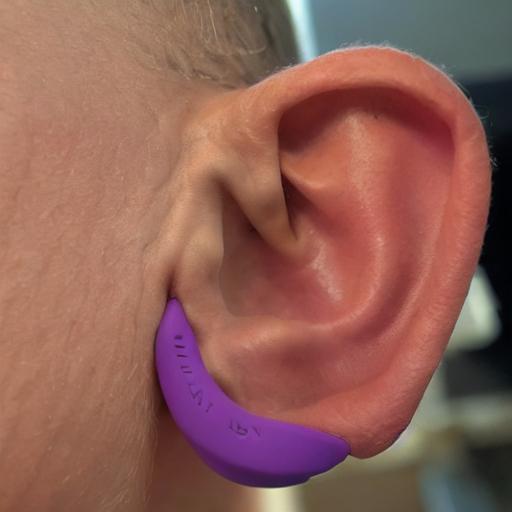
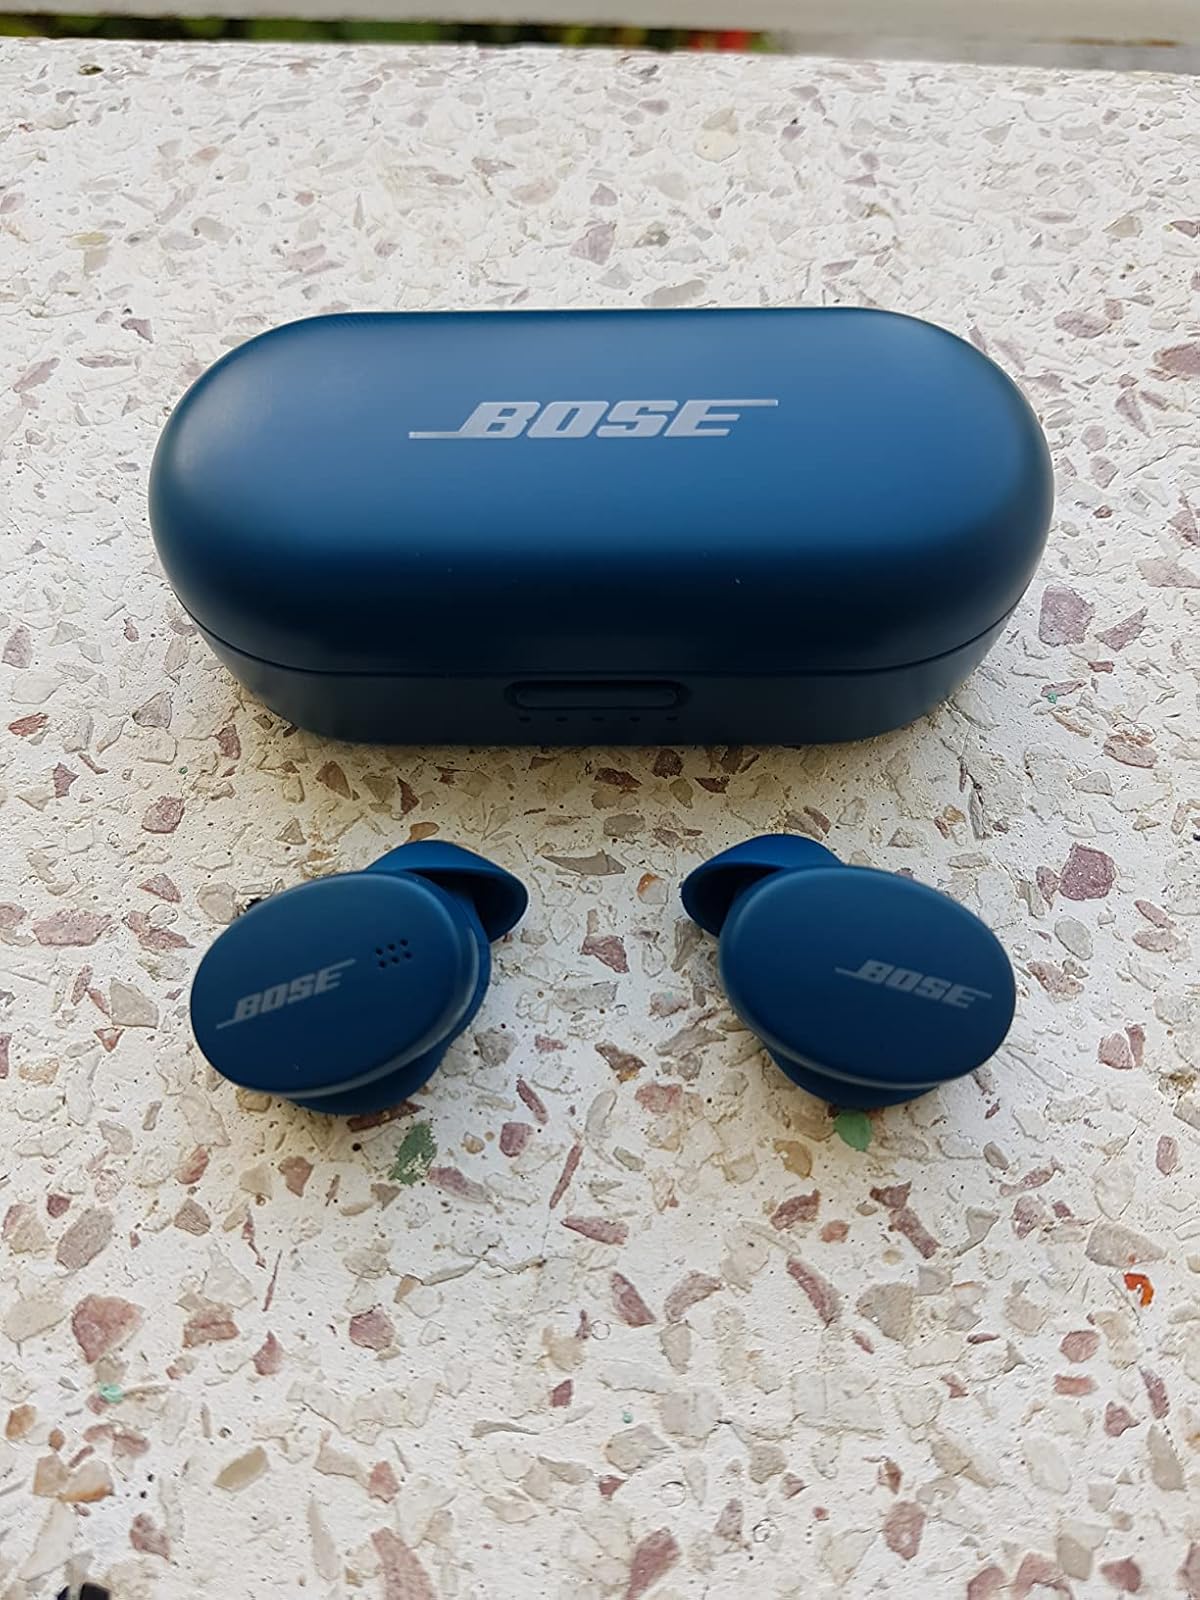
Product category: earbuds
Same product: no